Spinal nerve

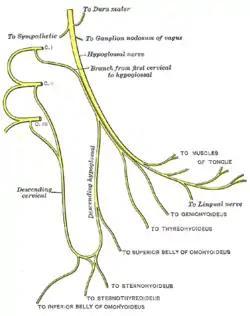
Cervical nerves

The cervical nerves are the spinal nerves from the cervical vertebrae in the cervical segment of the spinal cord. Although there are seven cervical vertebrae (C1–C7), there are eight cervical nerves C1–C8. C1–C7 emerge above their corresponding vertebrae, while C8 emerges below the C7 vertebra. Everywhere else in the spine, the nerve emerges below the vertebra with the same name.